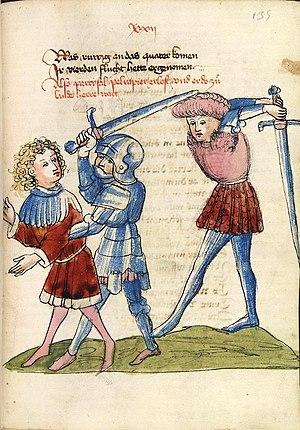
La Bibliothèque palatine à Heidelberg était une des plus importantes bibliothèques de la Renaissance en Allemagne. En 1622, à la suite de la conquête de la ville par Tilly et la ligue catholique, ses ouvrages ont été pour la plupart transférés à la Bibliothèque apostolique vaticane de Rome, où ils forment depuis une collection spéciale.